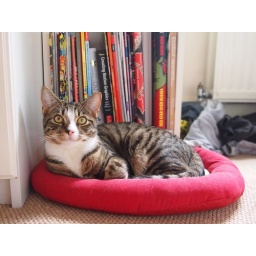
Yoni in his red bed